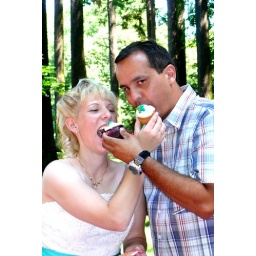
Vegan cup cakes do take over the world